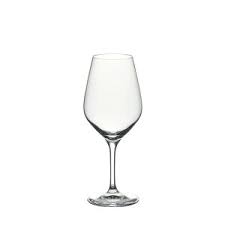
Label: glass